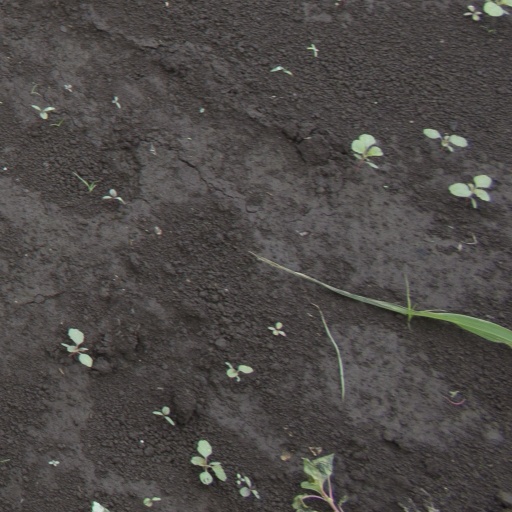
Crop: soybean